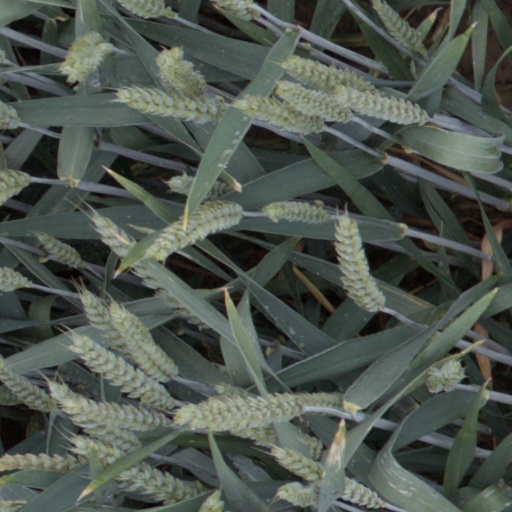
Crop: wheat